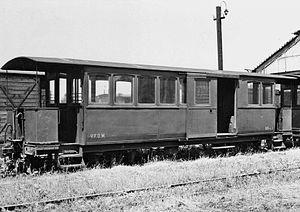
Les chemins de fer départementaux du Tarn formaient un réseau à voie métrique de 150 km, comprenant deux groupes de lignes dans le département du Tarn:
Le Système de Rechter est un système appliqué aux essieux des voitures de chemins de fer et tramways. Les essieux pivotent dans les courbes, facilitant le passage du véhicule.